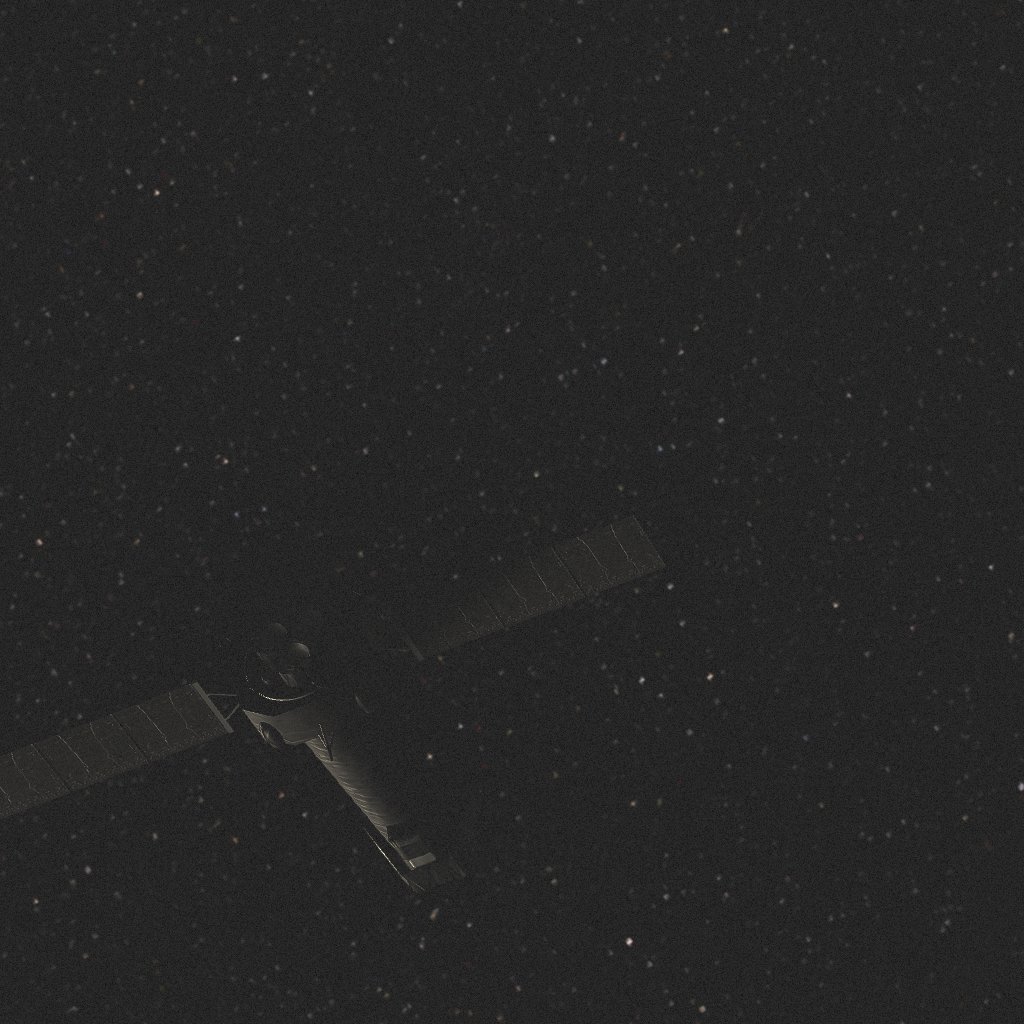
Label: xmm_newton